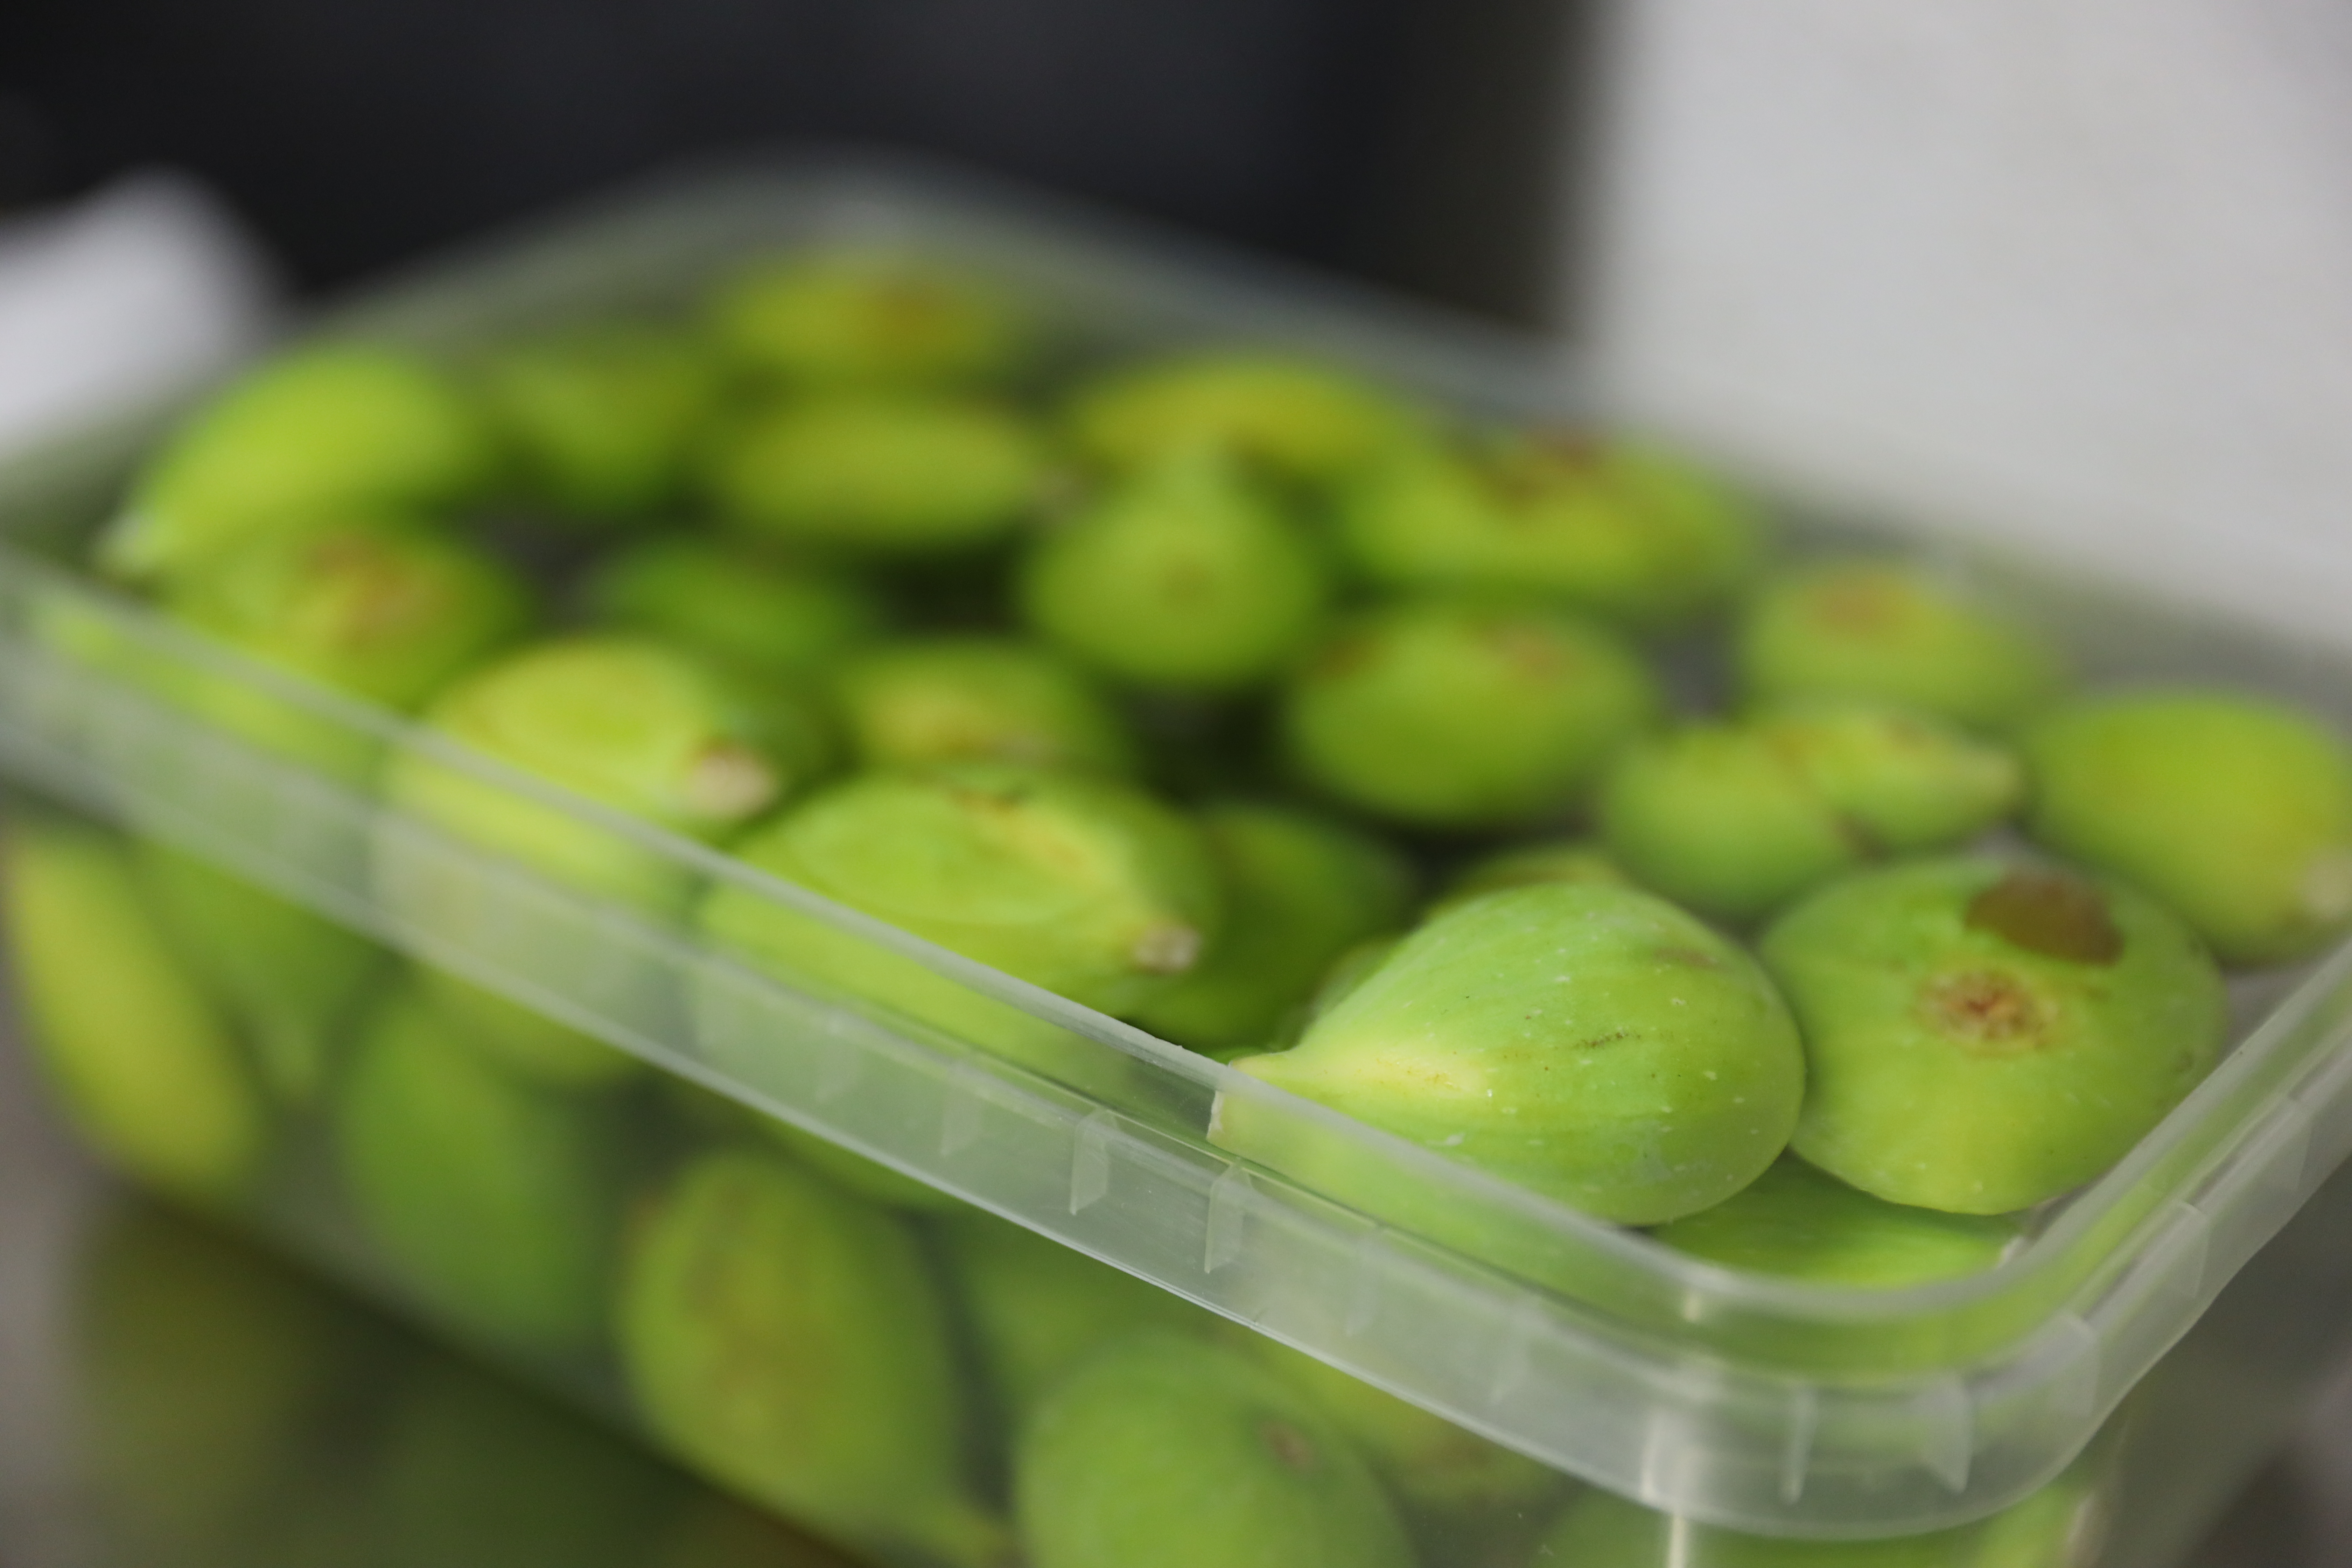
figs, water, translucent, green, food, plant, fruit, produce, ingredient, vegetable, legume